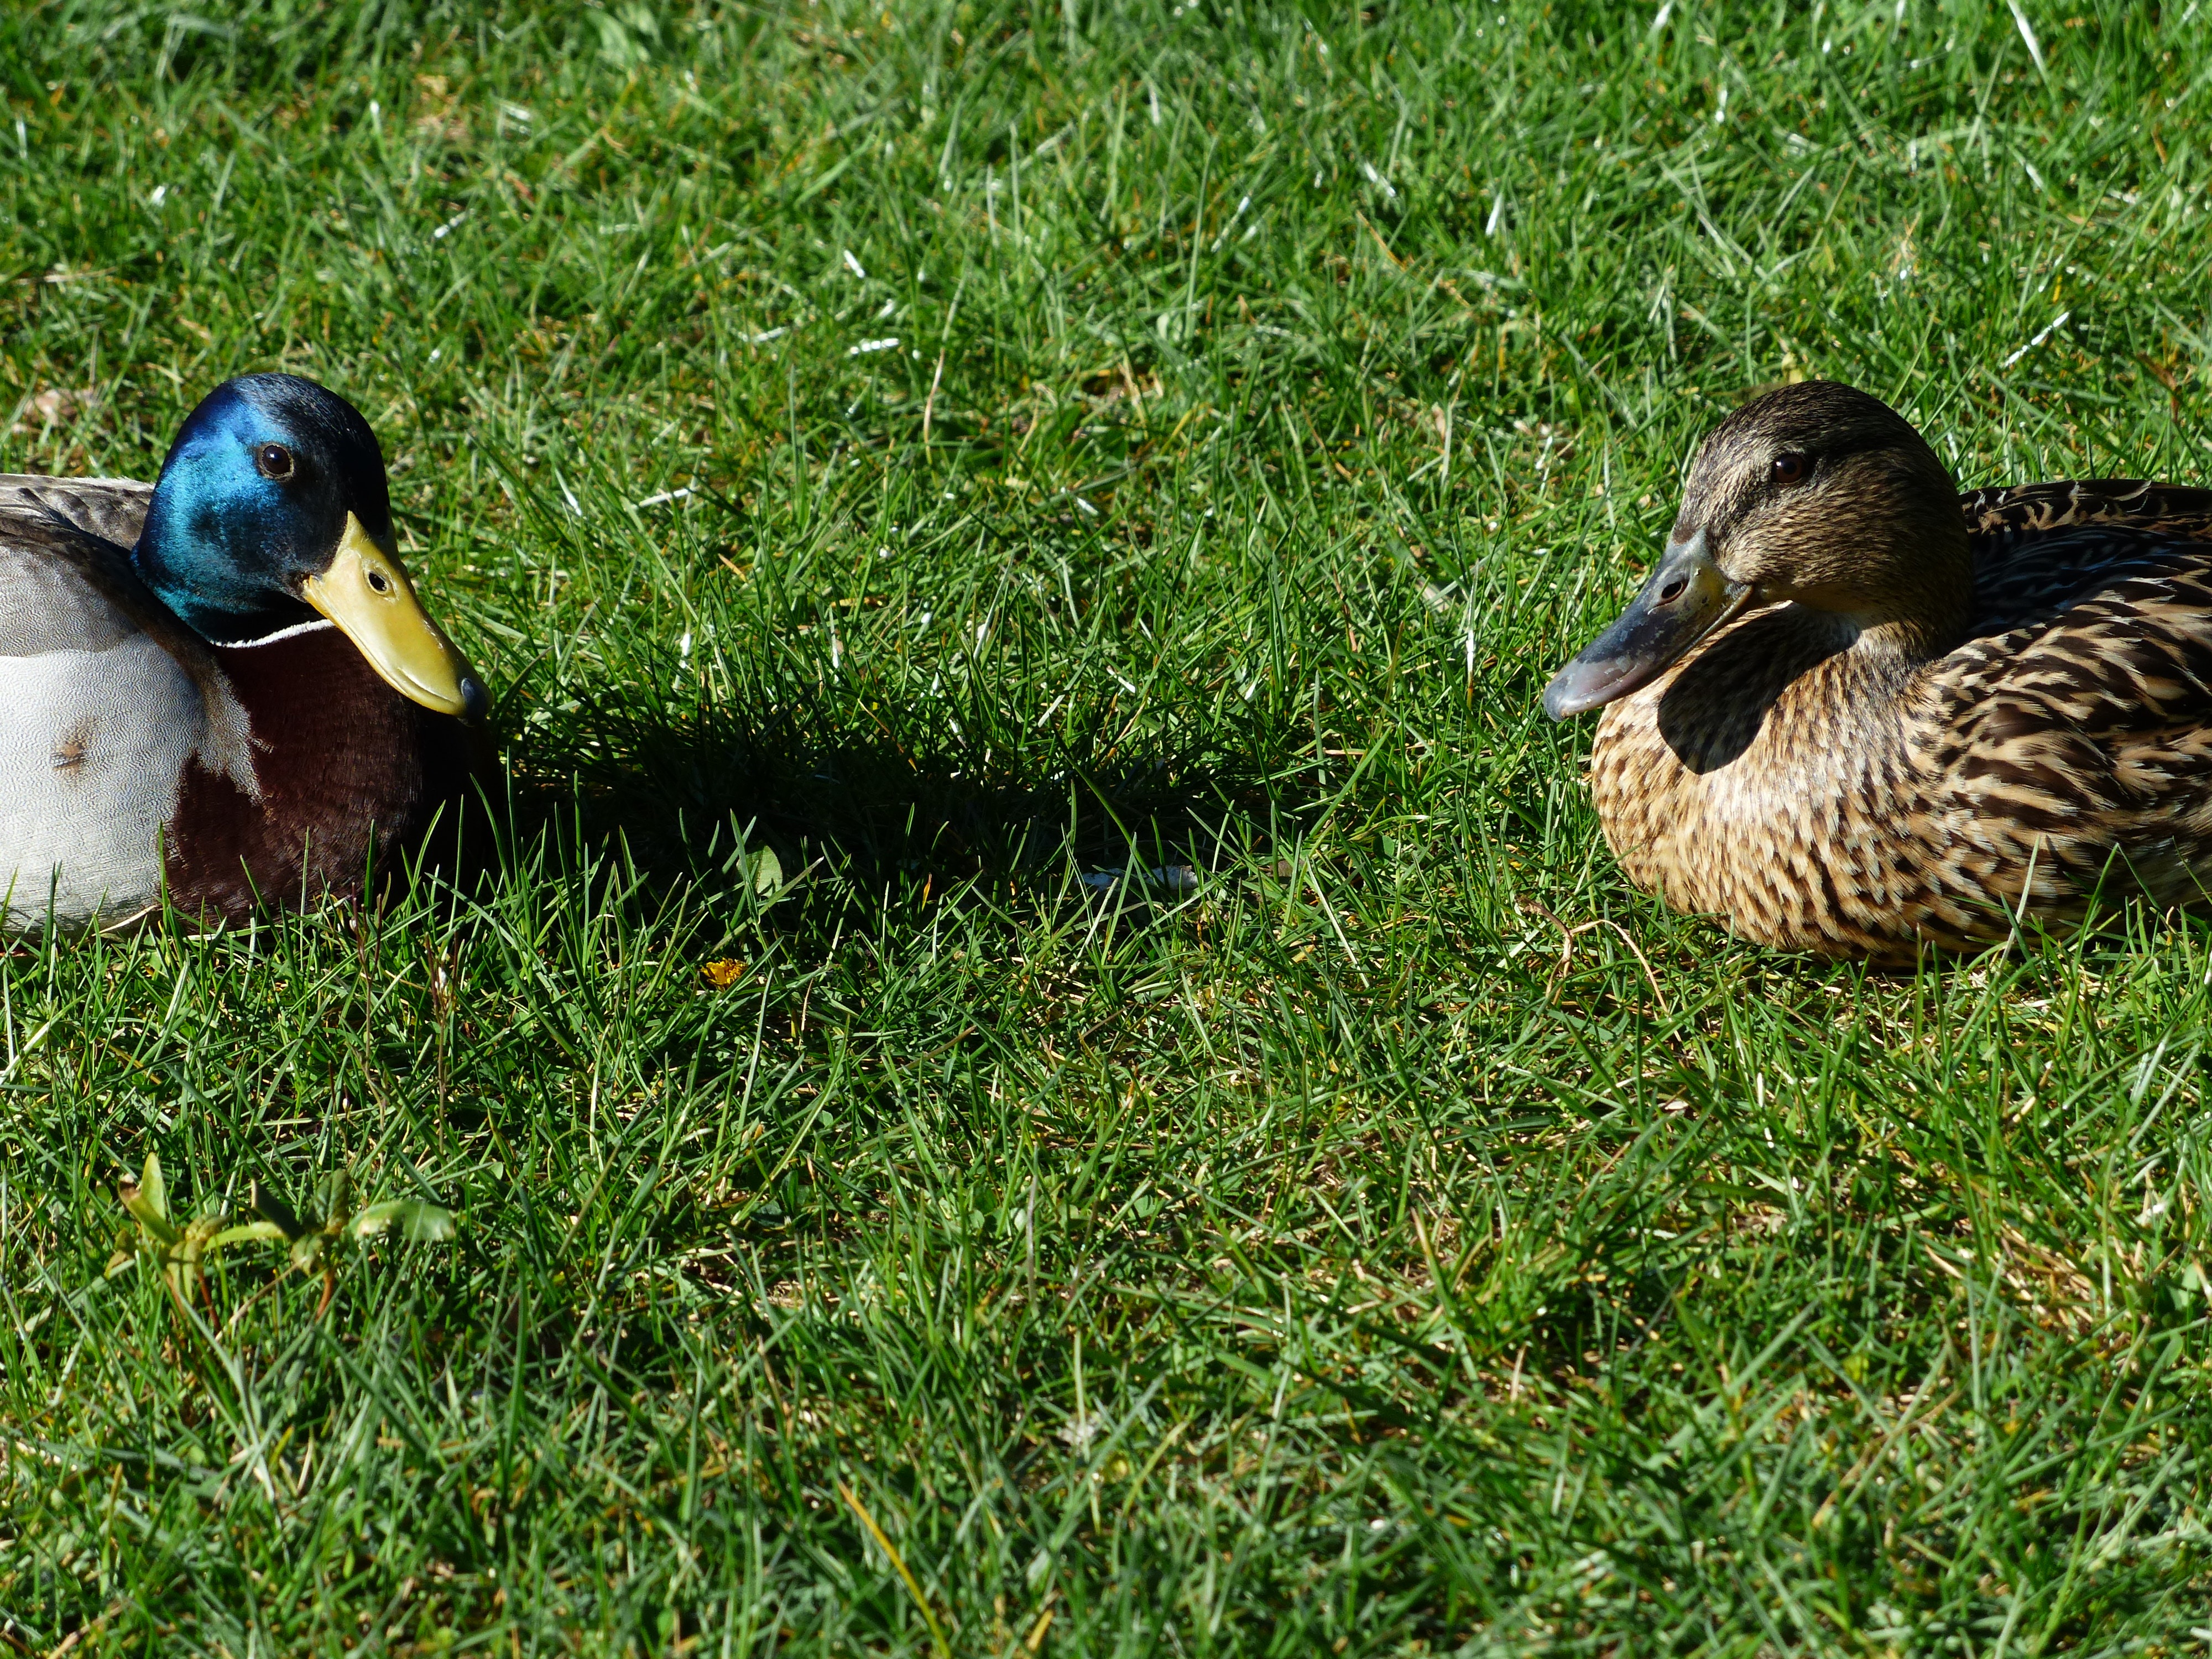
nature, grass, bird, wing, female, wildlife, beak, fauna, plumage, poultry, anatidae, duck, head, goose, vertebrate, pair, bill, waterfowl, species, water bird, mallard, canard, males, duck bird, anas platyrhynchos, swimming duck, stock duck couple, ducks geese and swans, mallard pair, march duck, house duck, mallard female